History of Indiana

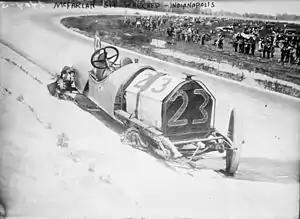
Driver Mel Marquette's wrecked McFarlan racing car at the 1912 Indianapolis 500

Ohio River ports had been stifled by an embargo on the Confederate South and never fully recovered their economic prominence, leading the south into an economic decline. By contrast, northern Indiana experienced an economic boom when natural gas was discovered in the 1880s, which directly contributed to the rapid growth of cities such as Gas City, Hartford City, and Muncie where a glass industry developed to use the cheap fuel. The Indiana gas field was then the largest known in the world. The boom lasted until the early 20th century, when the gas supplies ran low. This began northern Indiana's industrialization.